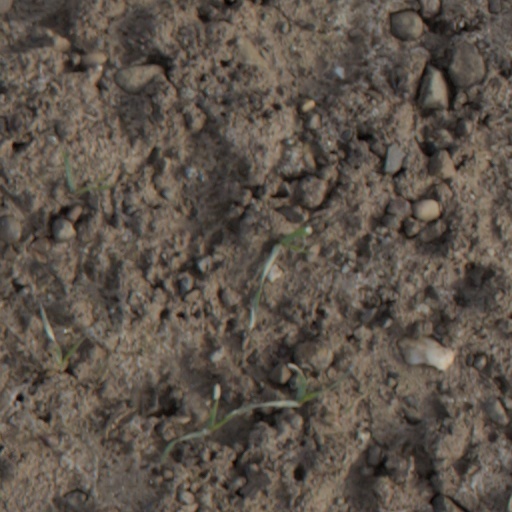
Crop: wheat